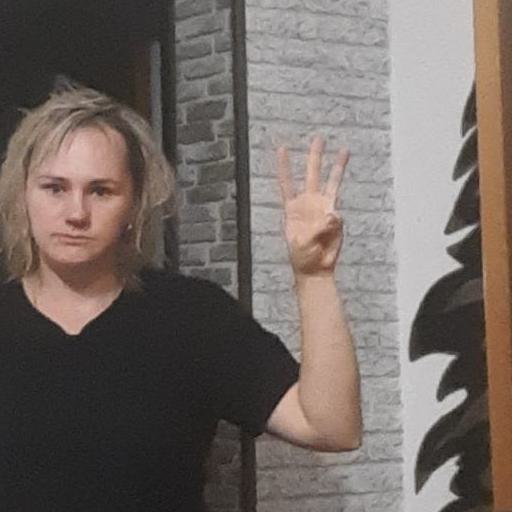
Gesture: three